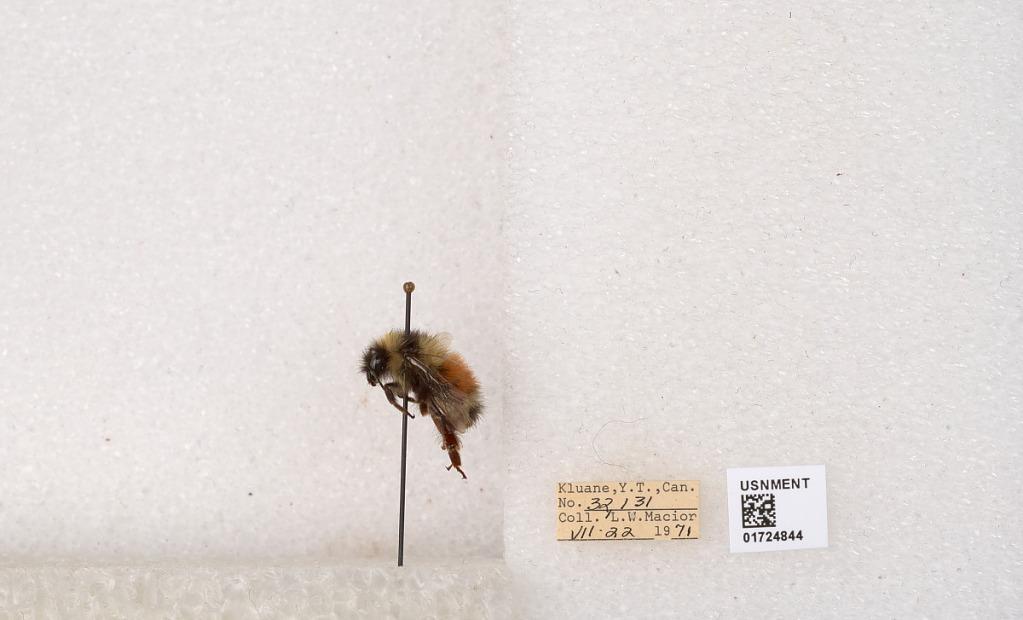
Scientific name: Bombus (Pyrobombus) sylvicola Kirby
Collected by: L. Macior
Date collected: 1971-7-22
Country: Canada
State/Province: Yukon Territory
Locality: Kluane National Park and Reserve
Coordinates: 60.7493, -139.504